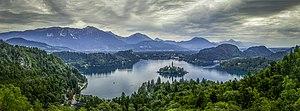
Le lac en aout 2017
Le lac de Bled est un lac d'origine glaciaire en Slovénie. Situé dans la région de Haute-Carniole à 55 kilomètres au nord-ouest du centre de la capitale Ljubljana, en bordure orientale des Alpes juliennes, c'est l'une des principales destinations touristiques du pays.